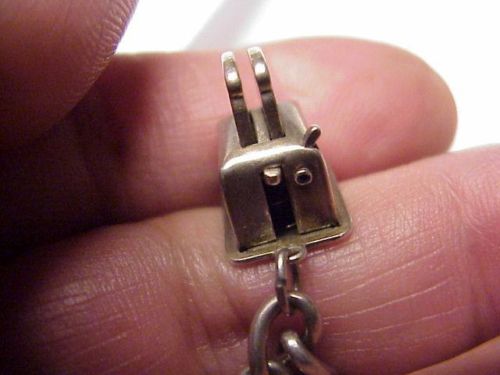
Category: toaster